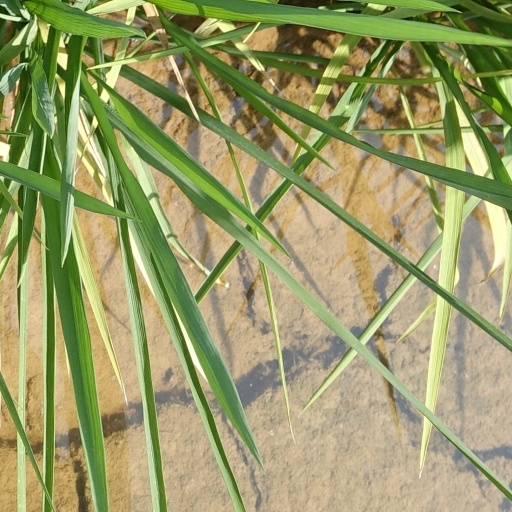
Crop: rice